Elks Lodge Building (Oklahoma City)

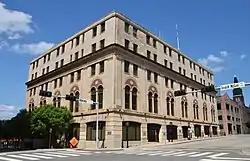
Viewed from the southeast in 2021

The Elks Lodge Building in Oklahoma City, Oklahoma, also known as the ONG Building, is significant as an architectural oddity, and for the association of its three successive owners in the history of the state. It is Italian Renaissance-style building that was built in 1926. It was listed on the National Register of Historic Places in 1980.